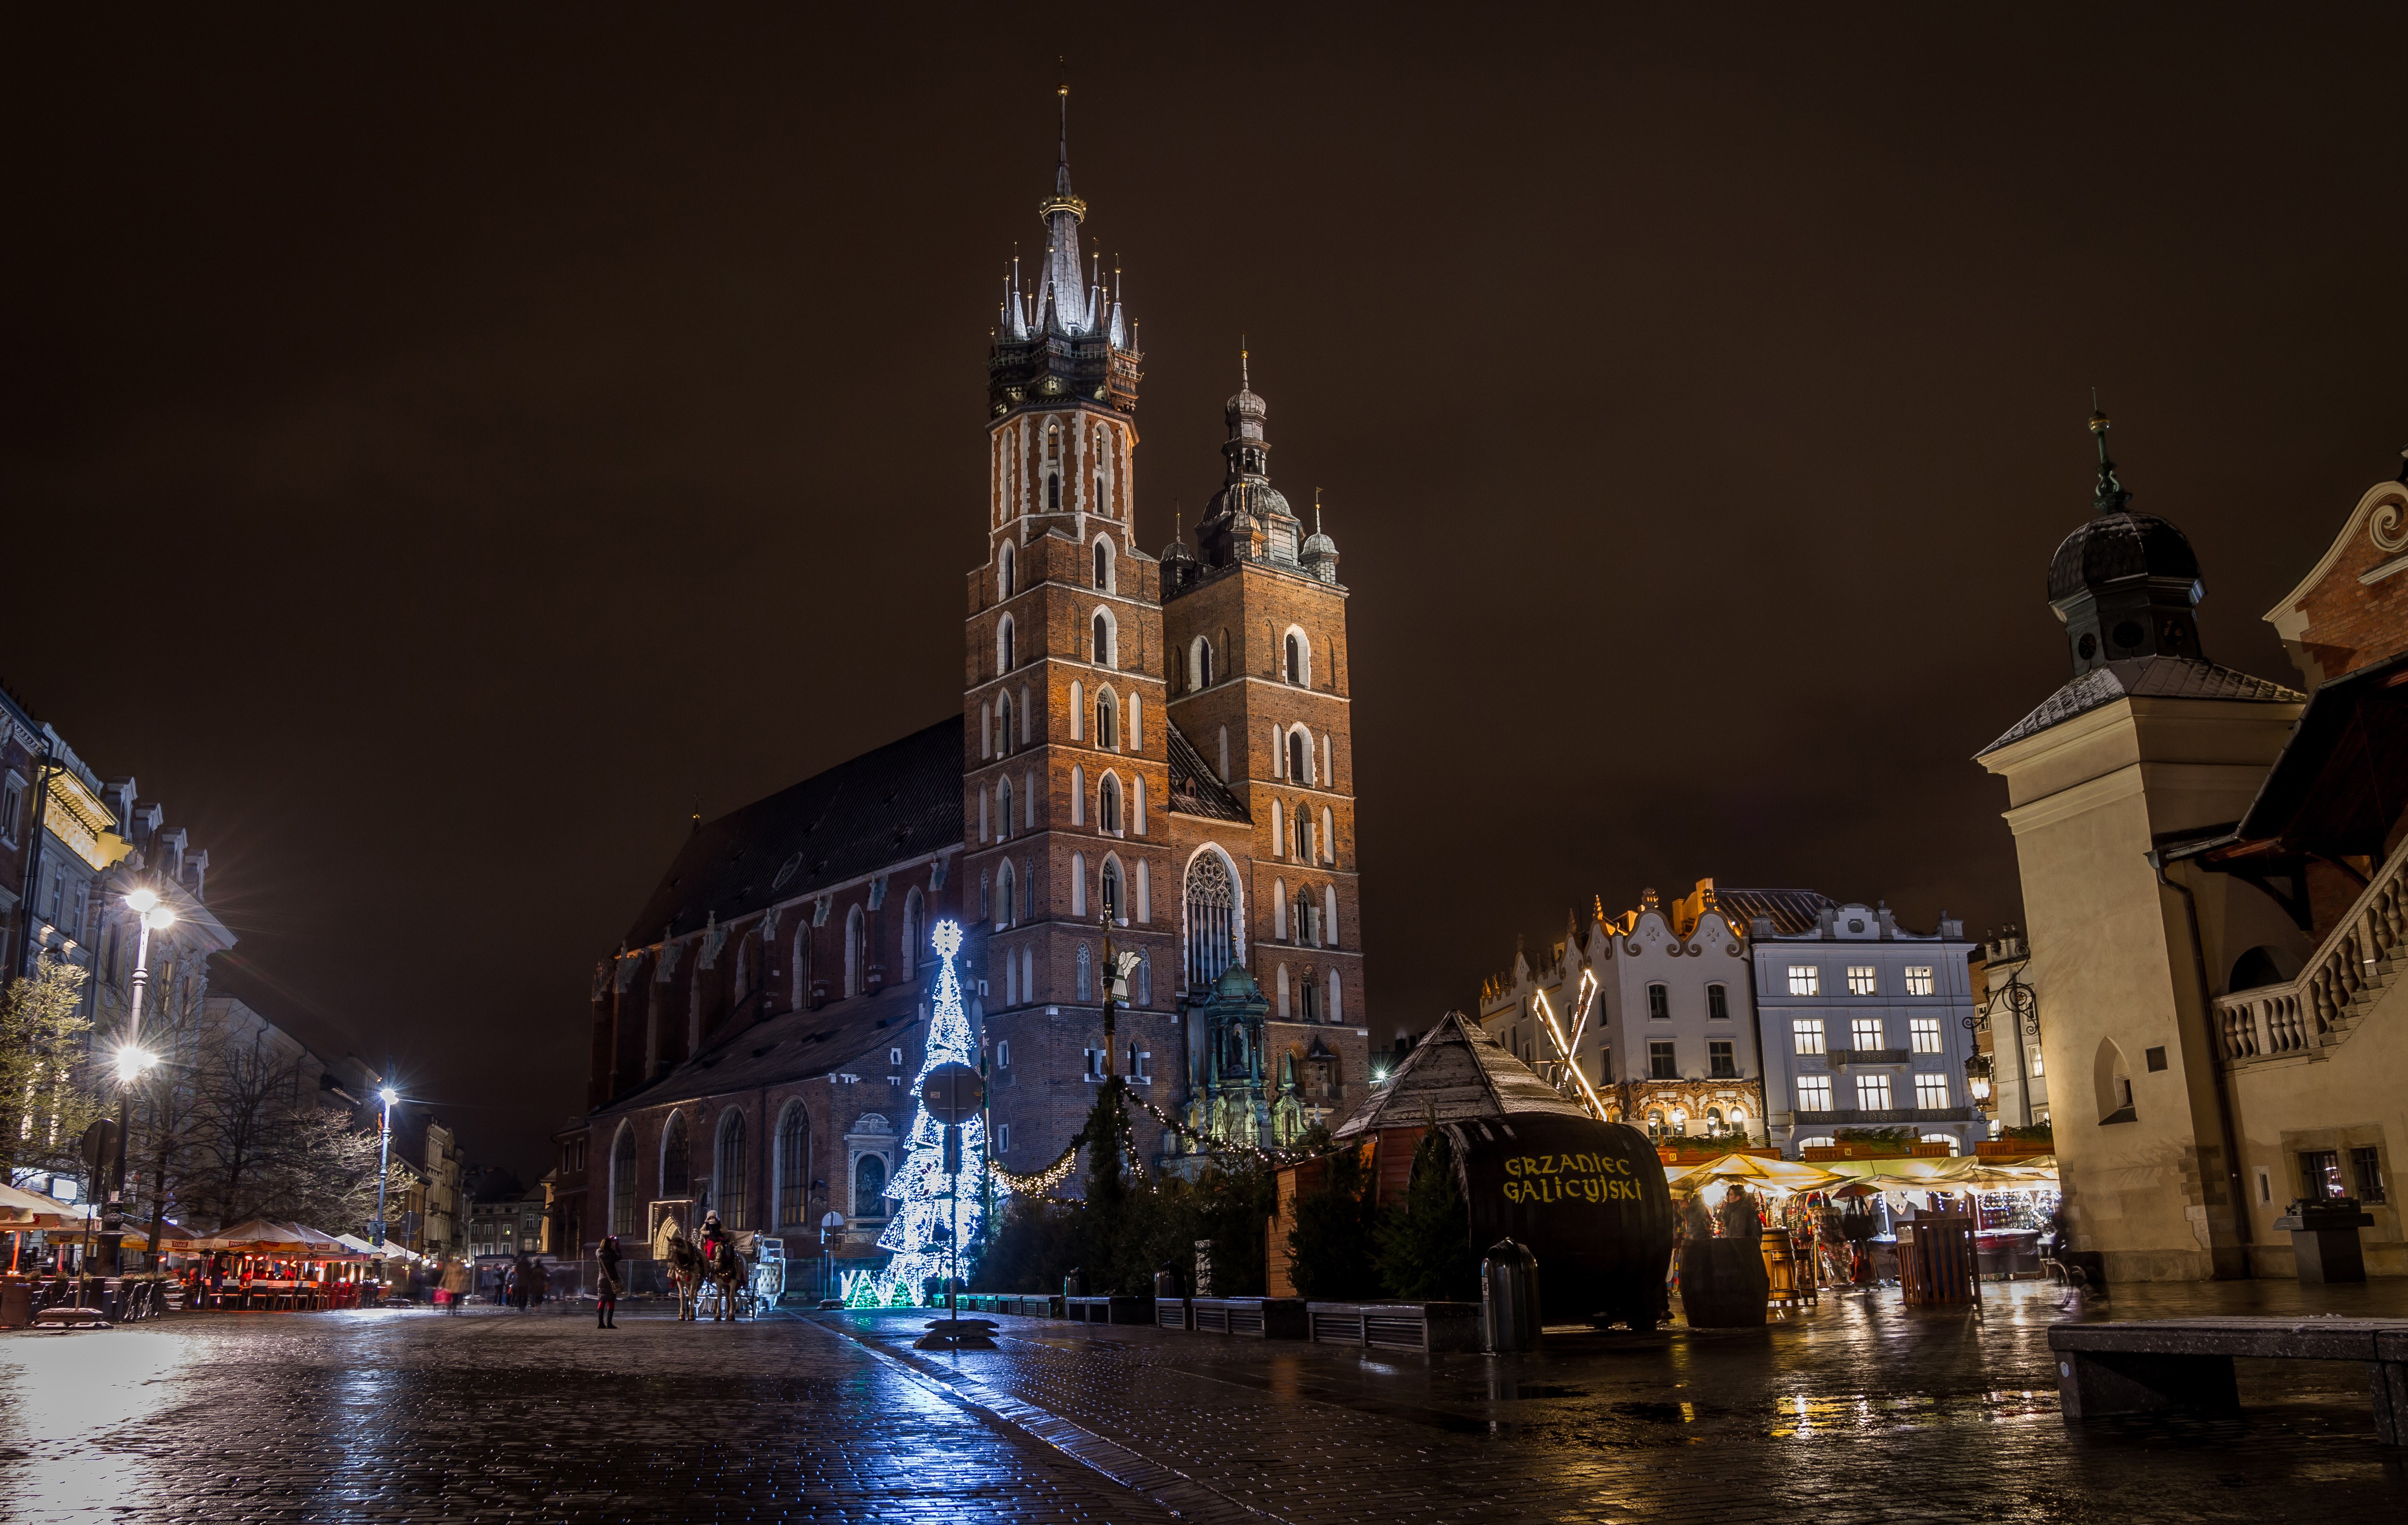
winter, architecture, skyline, night, town, old, city, skyscraper, cityscape, downtown, travel, dusk, europe, evening, reflection, square, landmark, market, sightseeing, church, historic, christmas, waterway, trees, lights, holidays, poland, by, st, main, basilica, marys, polska, krakow, cracow, mariacki, landmarks, rynek, koci, gwny, bazylika, during, metropolis, urban area, human settlement